Russia–European Union relations

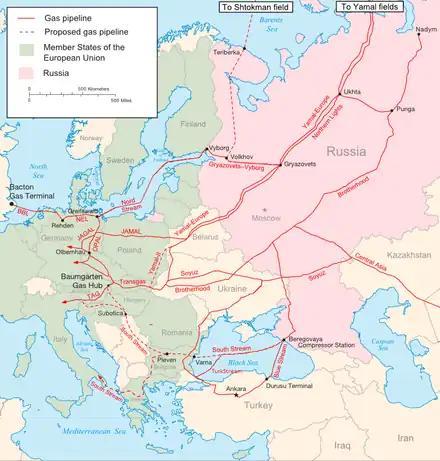
Major existing and planned natural gas pipelines supplying Russian gas to Europe.

Russia–European Union relations are the international relations between the European Union (EU) and Russia. Russia borders five EU member states: Estonia, Finland, Latvia, Lithuania and Poland; the Russian exclave of Kaliningrad is surrounded by EU members. Until the radical breakdown of relations following the 2022 Russian invasion of Ukraine, the EU was Russia's largest trading partner and Russia had a significant role in the European energy sector. Due to the invasion, relations became very tense after the European Union imposed sanctions against Russia. Russia placed all member states of the European Union on a list of "unfriendly countries", along with NATO members (except Turkey), Switzerland, Ukraine, and several Asia-Pacific countries.